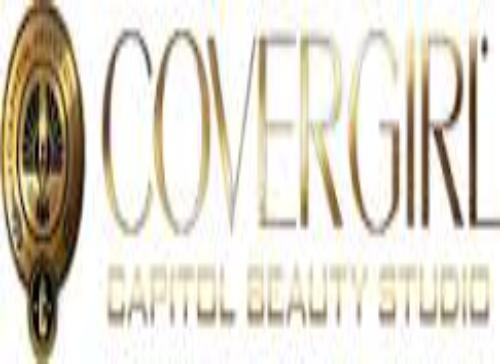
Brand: CoverGirl
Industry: Food